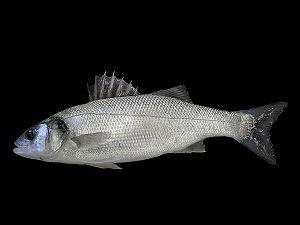
Le bar commun ou bar européen, surnommé loup ou perche de mer, est une espèce de poissons principalement marins qui entrent parfois en eau saumâtre et en eau douce, appartenant à la famille des moronidés. Cette espèces est en nette régression et fait donc l'objet de mesures de gestion.